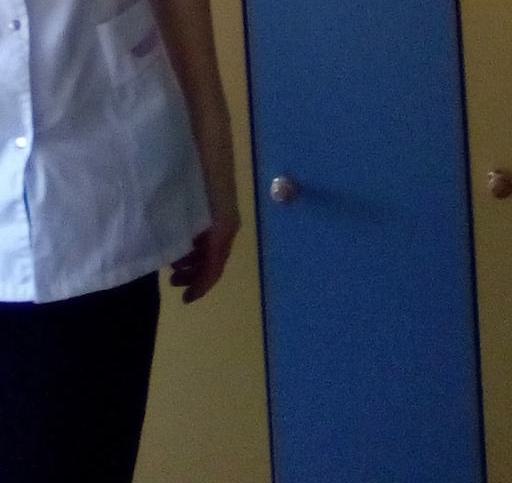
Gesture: no_gesture